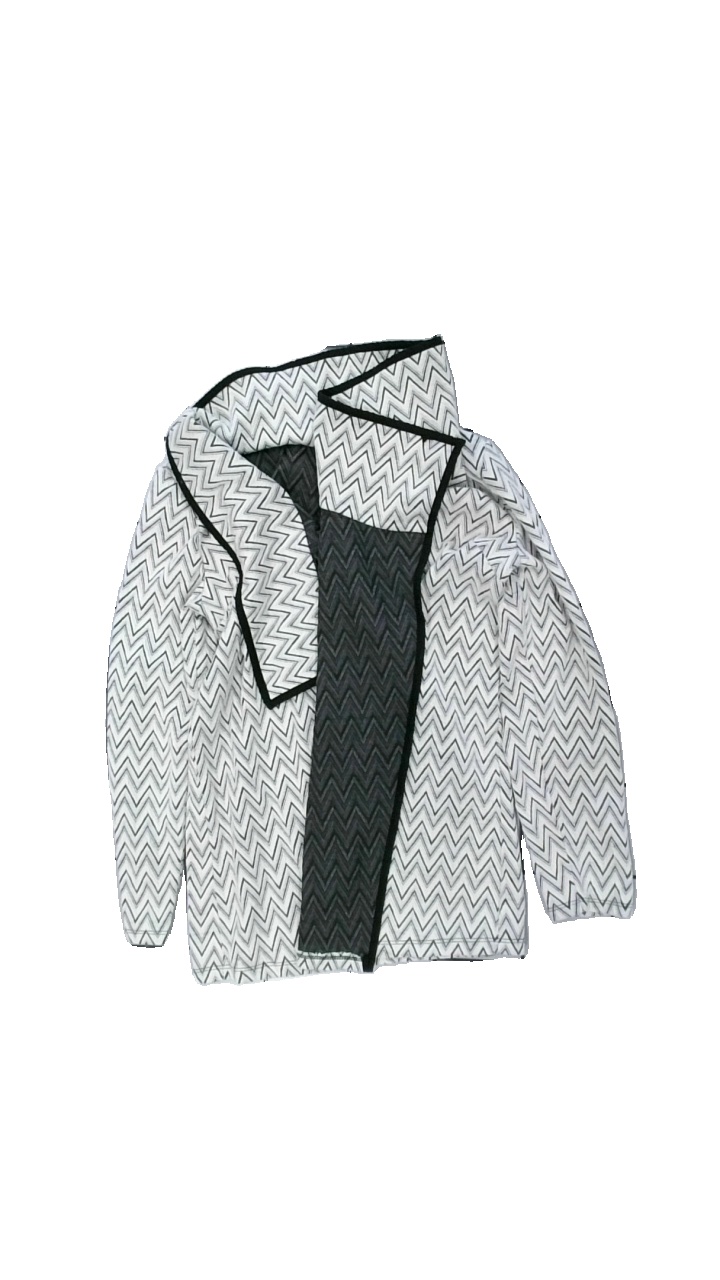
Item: Jacket (Ladies)
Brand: Mirelle
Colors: White, Black
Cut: Loose
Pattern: Geometric print
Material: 56% cott 44% visc
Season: All
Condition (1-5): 4
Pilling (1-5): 4
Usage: Reuse
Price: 50-100